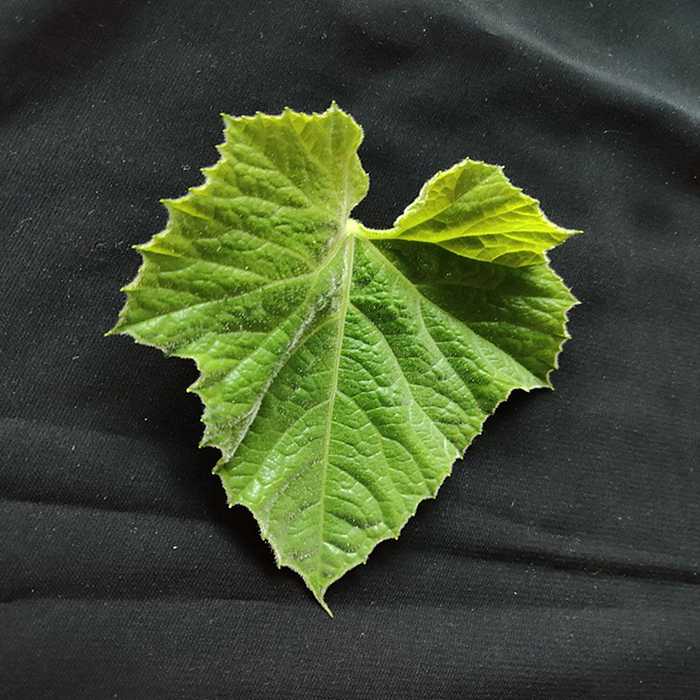
Plant: Bottle gourd
Label: Fresh leaf